Alfred Worden

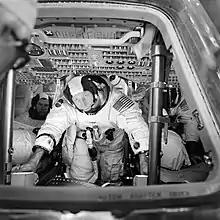
Worden in the command module during training

Scott, Worden, and Irwin were publicly named as the crew of Apollo15 on March 26, 1970. Apollo15 was originally scheduled to be an H mission, with a limited stay of 33 hours on the Moon and two moonwalks, but the cancellation of two Apollo missions in mid-1970 meant the flight would be a Jmission, with three moonwalks during its three-day stay, the first Lunar Roving Vehicle (LRV), and in the service module (SM) a suite of scientific instruments to probe the Moon. It was Worden's job, as his crewmates walked on the Moon, to operate these devices. For the first time, observations from lunar orbit were made a formal mission objective, and, like the CMPs of Apollo 13 and Apollo 14, Worden worked with geologist Farouk El-Baz during training, learning to interpret what he saw as he flew over the mountains and deserts of the western United States. Worden found El-Baz to be an enjoyable and inspiring teacher. He also accompanied his crewmates on geology training which took them to places where they walked over terrain resembling the Moon's, including sites in Hawaii, Mexico, and Iceland. He trained for the possibility he might have to return without Scott and Irwin or rescue them if the LM launched into the wrong orbit. When he was not busy with that or other training, Worden spent much of his time at North American Rockwell's facilities at Downey, supervising the construction and testing of Apollo15's command and service module (CSM).